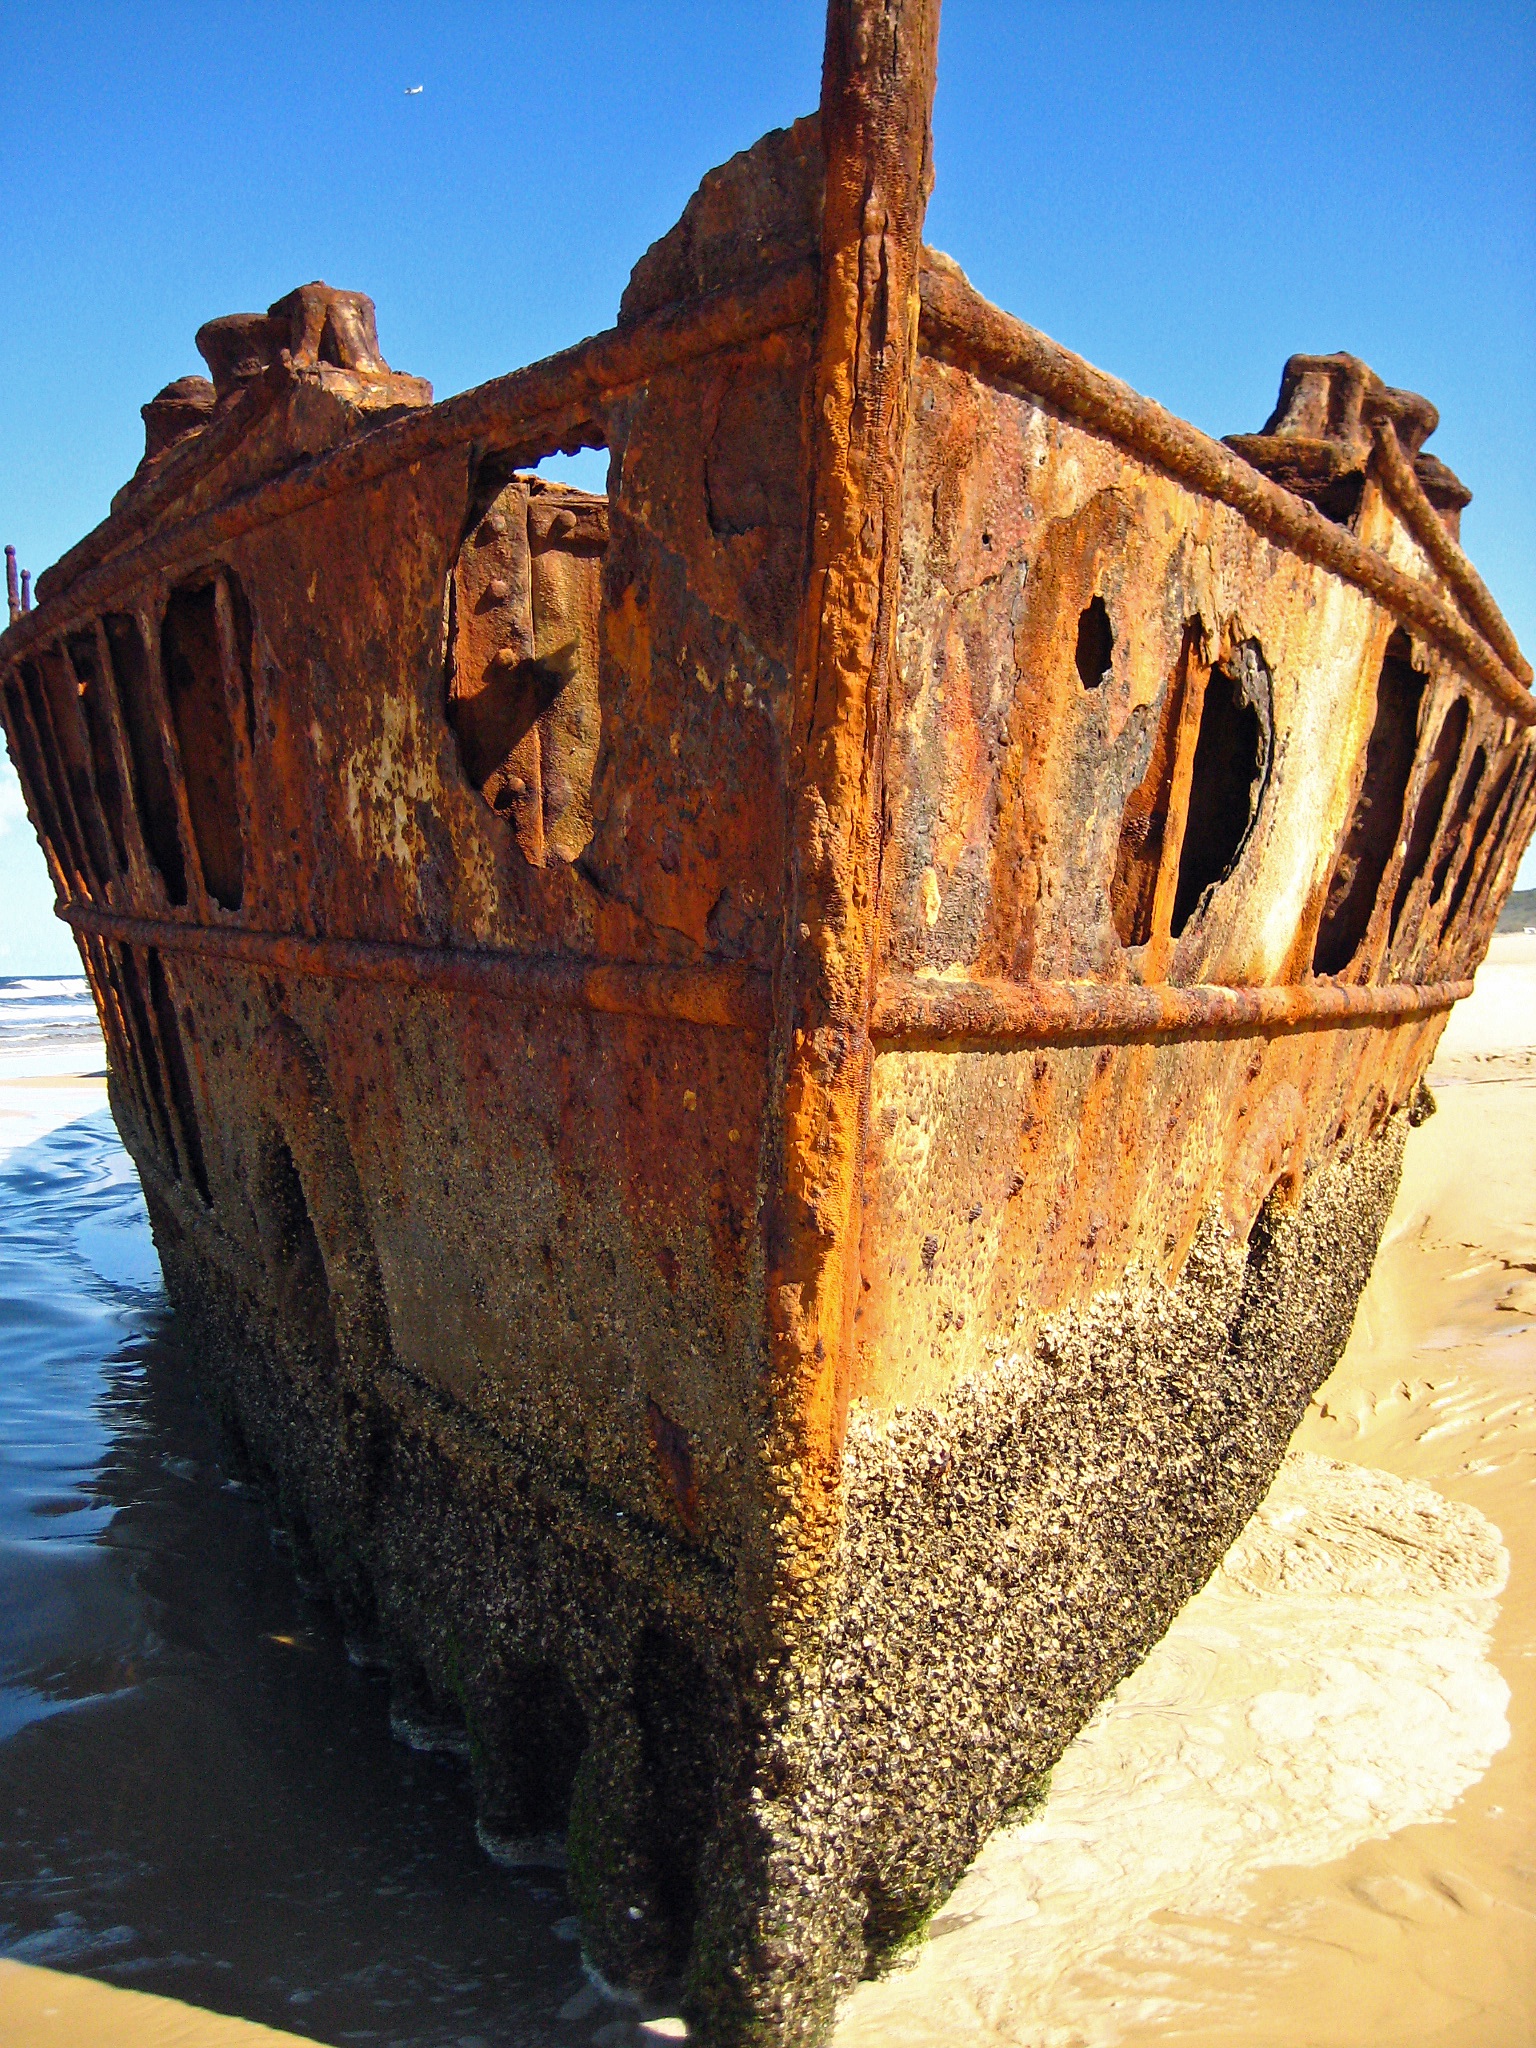
sea, wood, boat, ship, vehicle, waterway, ship wreck, australia, wreck, watercraft, shipwreck, galleon, east coast, fraser island, ancient history, caravel, downunder